Descent 3

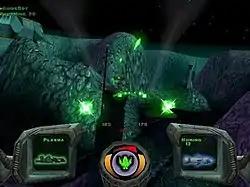
The player, piloting a ship from a first-person perspective, shoots enemies with the plasma cannon. The left frame depicts the currently selected primary weapon, the middle panel shows the ship's status, and the right frame displays the currently selected secondary weapon.

Like its predecessors "Descent" and "Descent II", "Descent 3" is a six degrees of freedom shooter where the player controls a flying ship from a first-person perspective in zero-gravity. It is differentiated from standard first-person shooters in that it allows the player to move and rotate in any 3D direction. Specifically, the player is free to move forward/backward, up/down, left/right, and rotate in three perpendicular axes, often termed pitch, yaw, and roll. Aboard the ship, the player can shoot enemies, turn on the ship's afterburners to temporarily increase its acceleration and speed, and fire flares or turn on the ship's headlight to explore darkened areas.